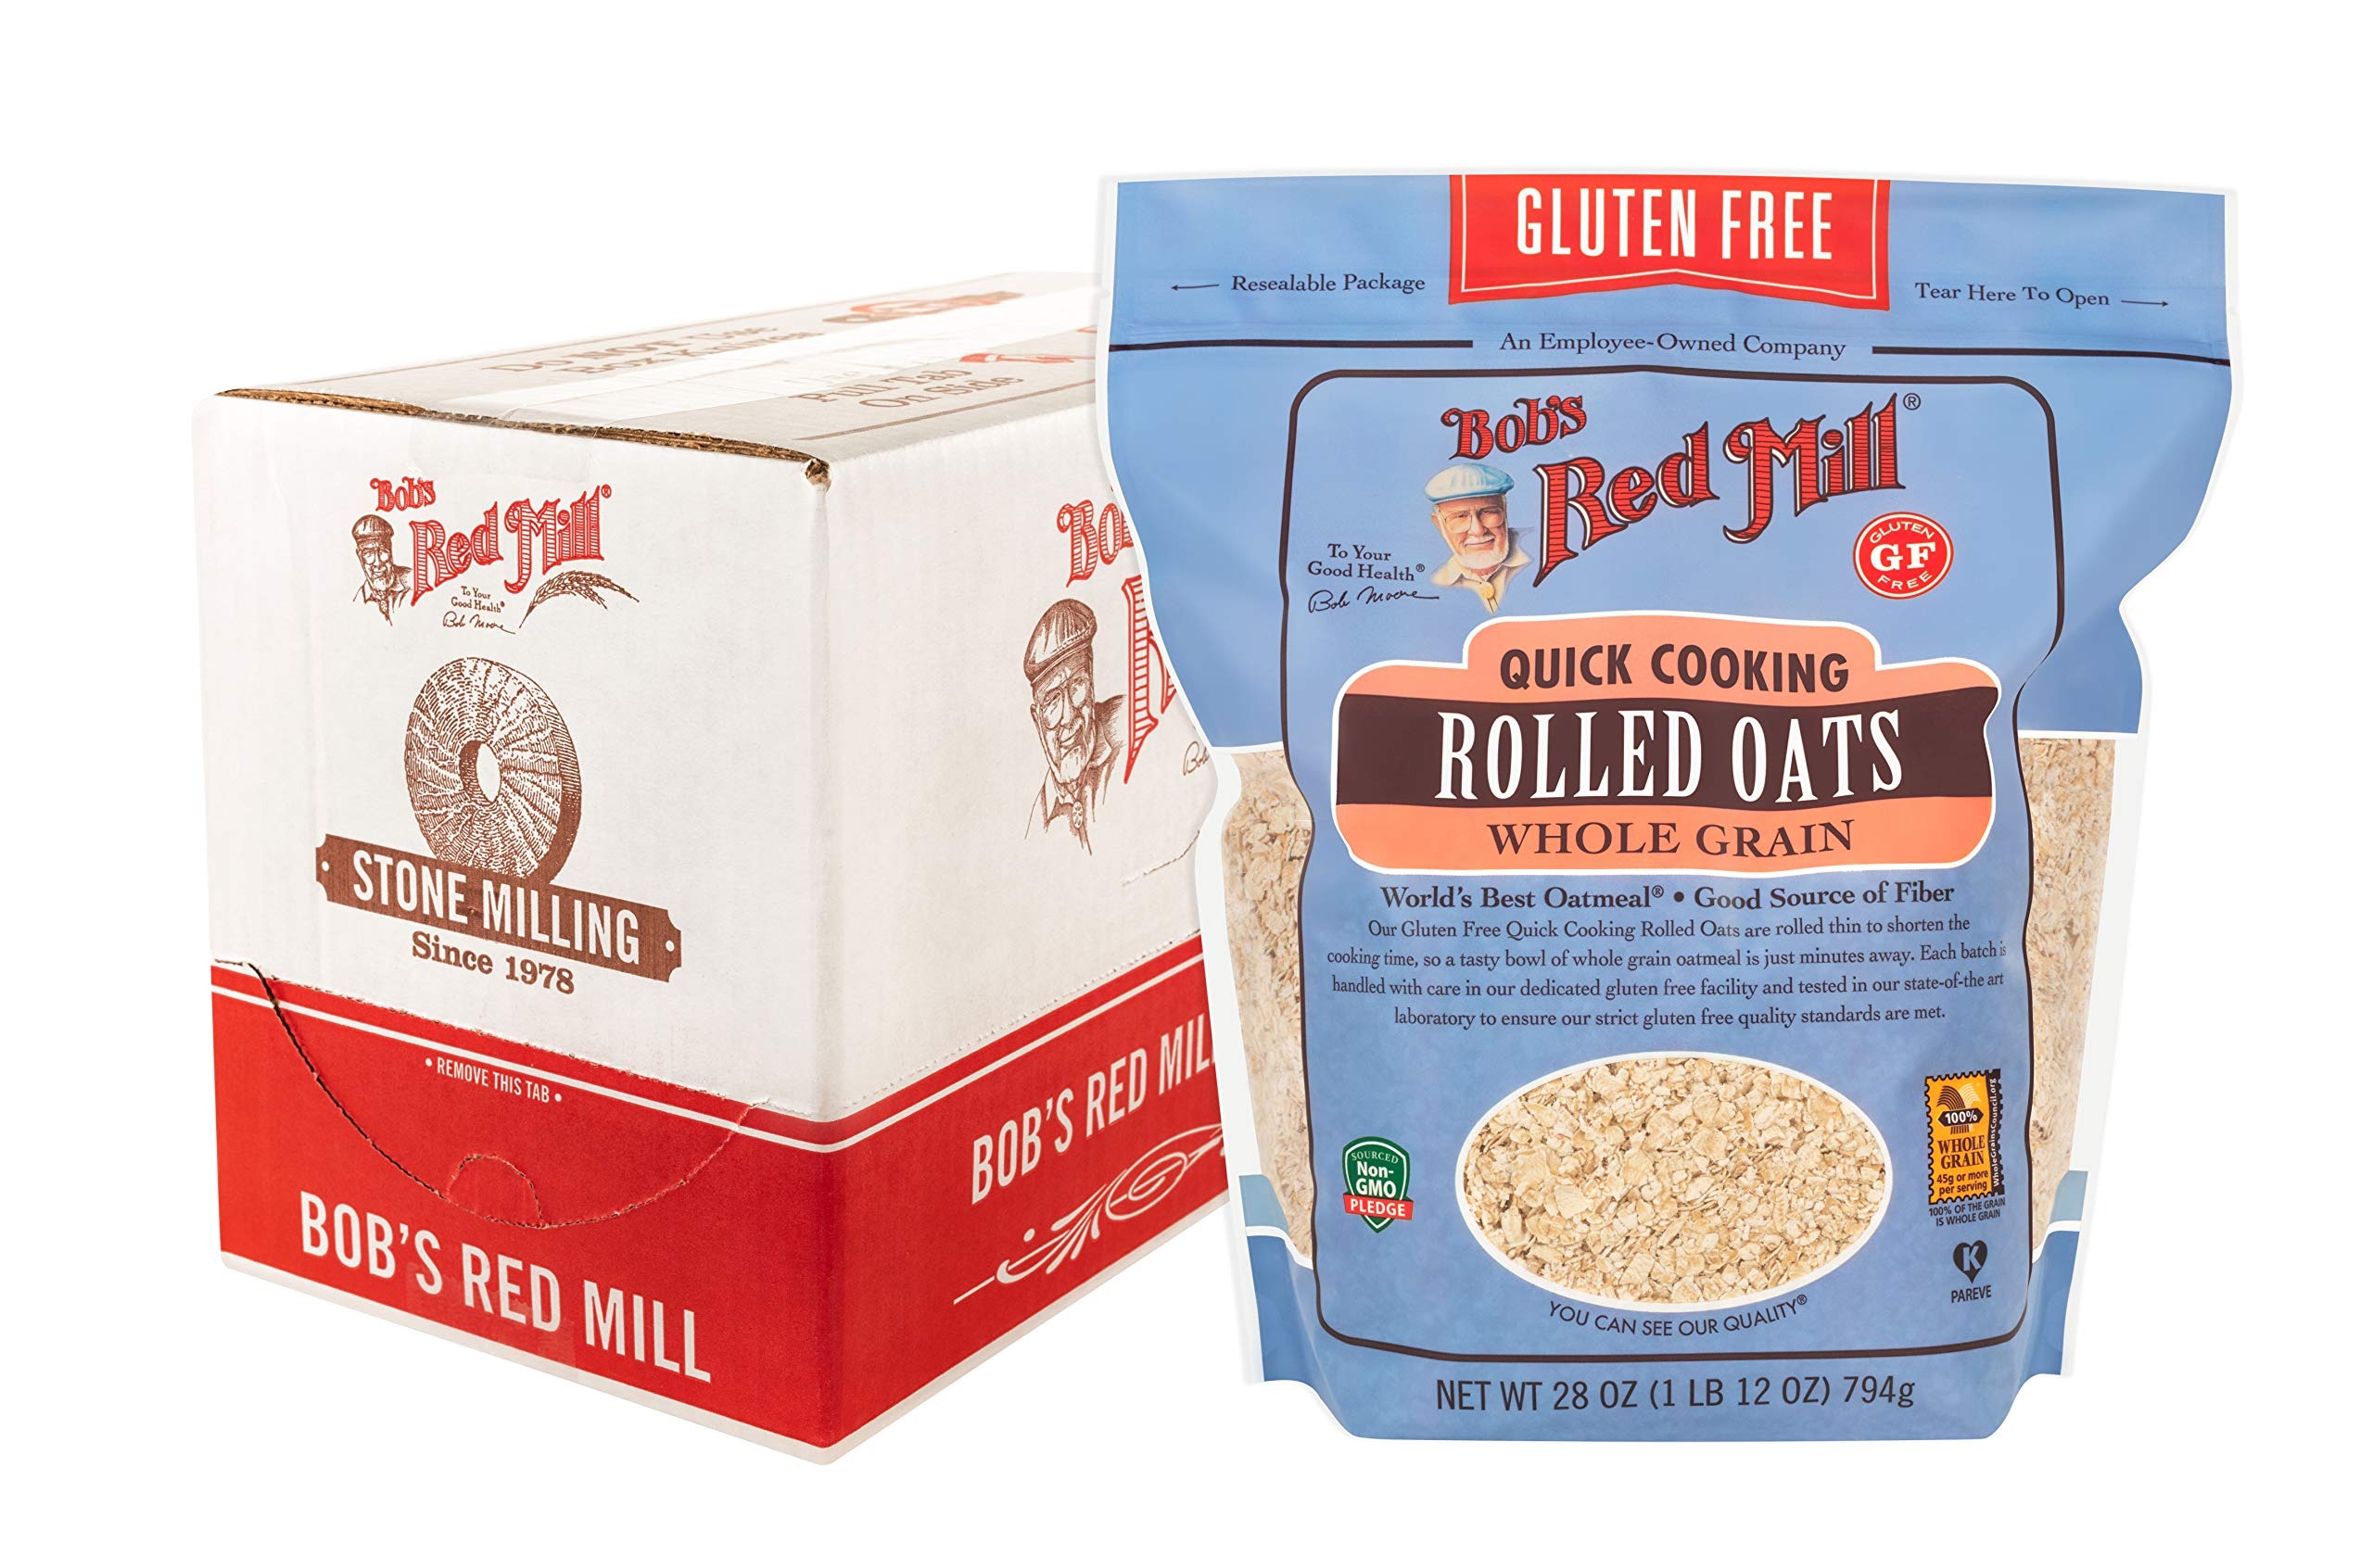
Item Name: Bob's Red Mill Gluten Free Quick Cooking Rolled Oats, 28oz (Pack of 4) - Non GMO, Whole Grain, Vegan, Kosher
Bullet Point 1: This gluten free product was handled exclusively in a dedicated gluten free facility and tested for gluten free integrity using an ELISA Gluten Assay test. These rolled oats are shelf-stable, and ready-to-cook, with just a few minutes on the stove and you're on your way!
Bullet Point 2: There are many ways of cooking whole grain oats. They make a great crispy coating; they extend meatloaf and burgers, while enhancing their juiciness and texture; or they can make a savory side dish.
Bullet Point 3: Ready in about 5 minutes: stovetop and microwave cooking instructions are on the shelf-stable package.
Bullet Point 4: A good source of fiber and protein: each serving contains 4 grams of fiber and 6 grams of protein
Value: 112.0
Unit: Ounce

Price: 20.945